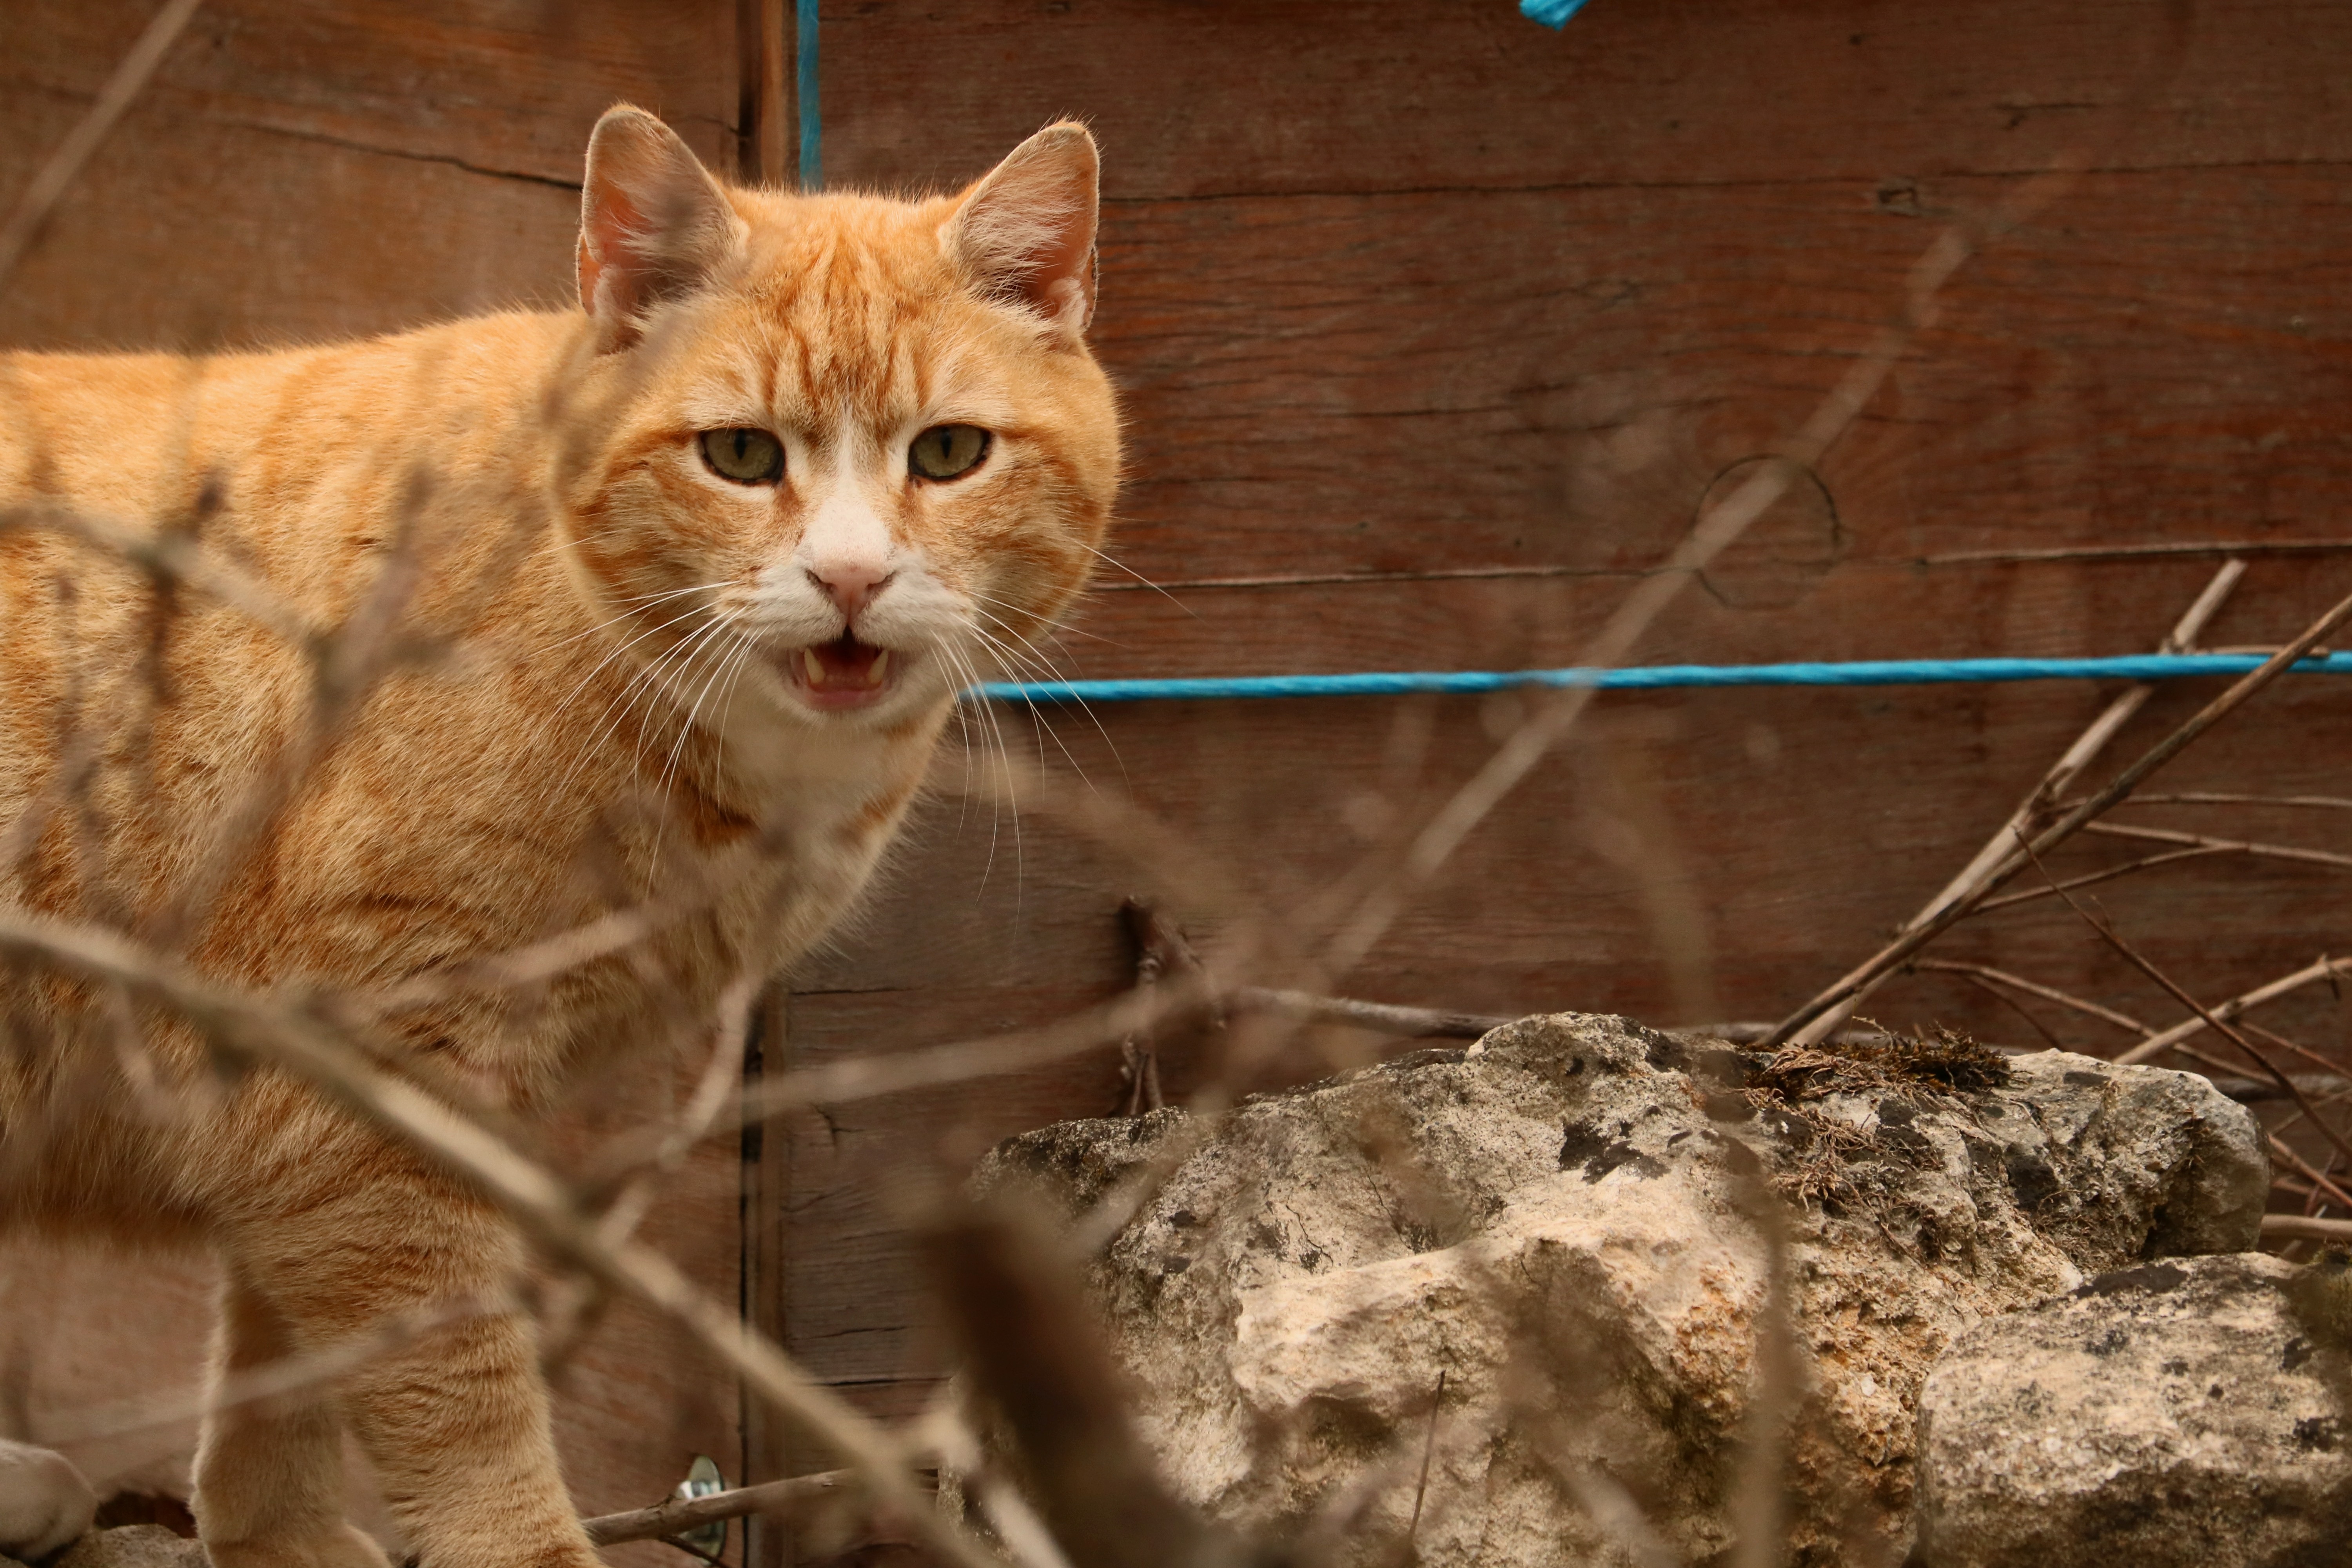
nature, sweet, animal, cute, wildlife, pet, kitten, cat, mammal, garden, fauna, whiskers, vertebrate, stray, domestic cat, males, dear, puma, natureworld, animal shelter, wild cat, small to medium sized cats, cat like mammal, rusty spotted cat